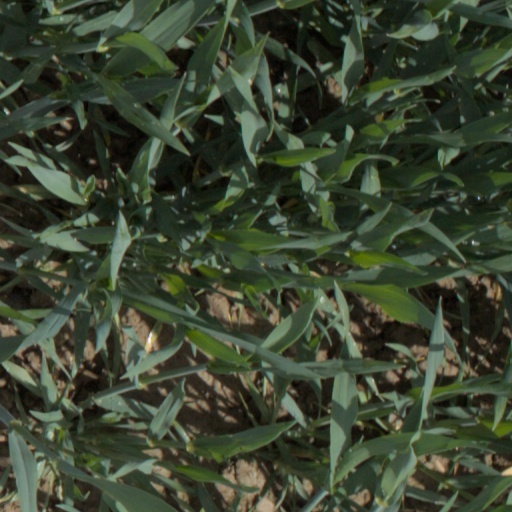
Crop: wheat